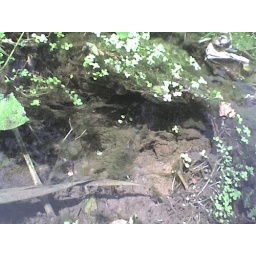
a little pocket of clear water in a dirty swamp.